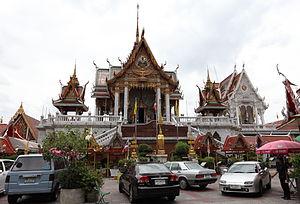
Wat Hua Lamphong est un temple royal bouddhiste de troisième classe, dans le district de Bang Rak de Bangkok, en Thaïlande.